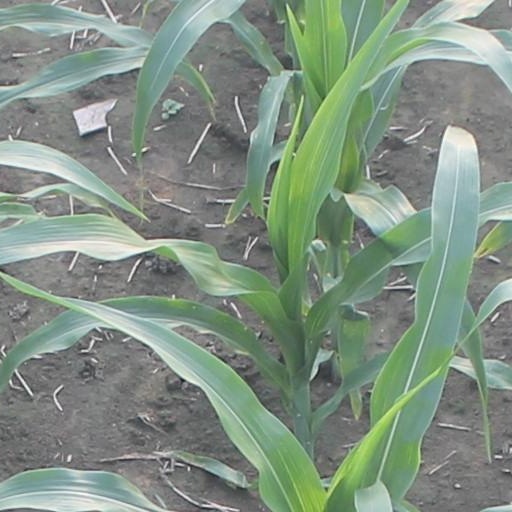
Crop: maize; corn